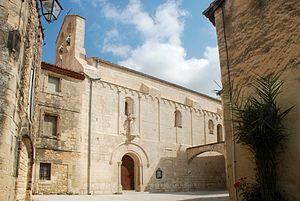
France - Languedoc - Hérault - Église Sainte-Agathe de Valergues
L'église Sainte-Agathe est une église romane située à Valergues dans le département français de l'Hérault en région Occitanie.
Valergues est une commune française située dans le département de l'Hérault en région Occitanie.
Cet article recense une partie des monuments historiques de l'Hérault, en France.